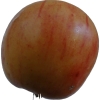
Label: apple